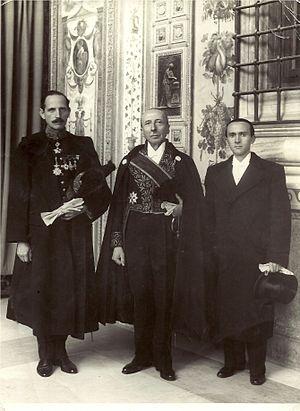
Georges de Blesson,Léon Bérard,François de Vial devant les fresques de Raffael au Vatican avant d' être reçus en audience d' état par le Pape Pie XII°"
Eugenio Maria Giuseppe Giovanni Pacelli, né à Rome, le 2 mars 1876 et mort à Castel Gandolfo le 9 octobre 1958, est élu pour être le 260ᵉ évêque de Rome et donc pape de l’Église catholique, qu'il gouverne sous le nom de Pie XII de 1939 à sa mort.
François de Vial, né le 4 octobre 1904 à Pauillac et mort le 16 mai 1985, est un diplomate et un ministre plénipotentiaire français de 1932 à 1969.